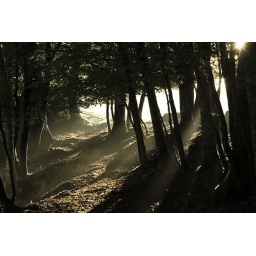
Taken at a lake near my parents house at about 7am with mist and the sun rising, tranquil and enchanting.